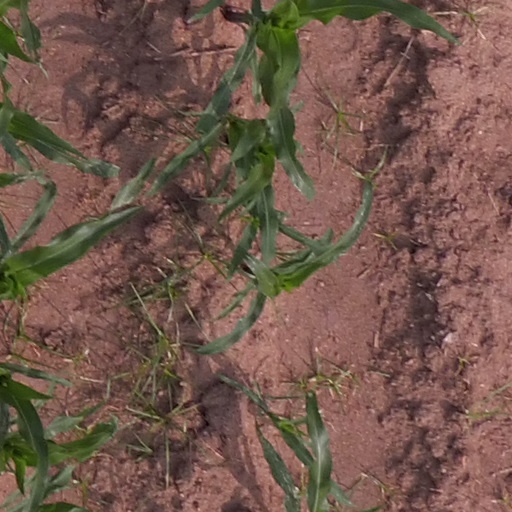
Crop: maize; corn